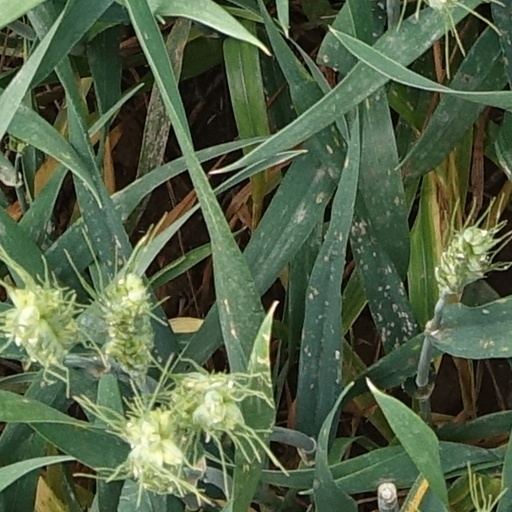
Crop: wheat